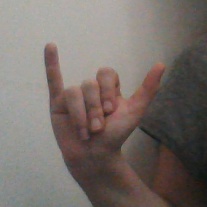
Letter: ya